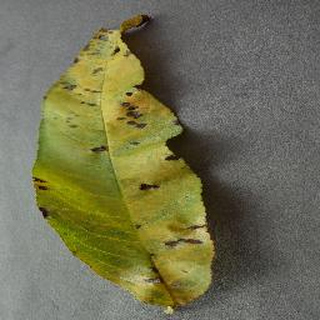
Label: peach_bacterial_spot